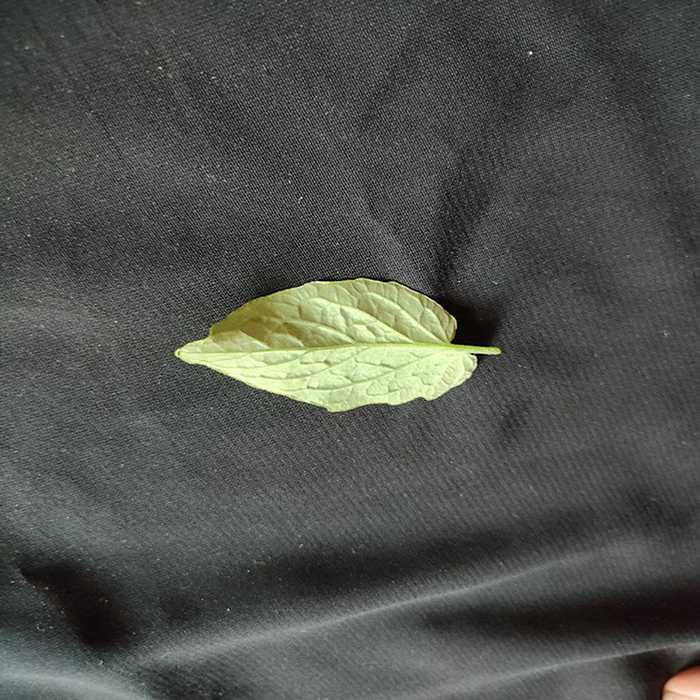
Plant: Tomato
Label: Tomato Fresh leaf